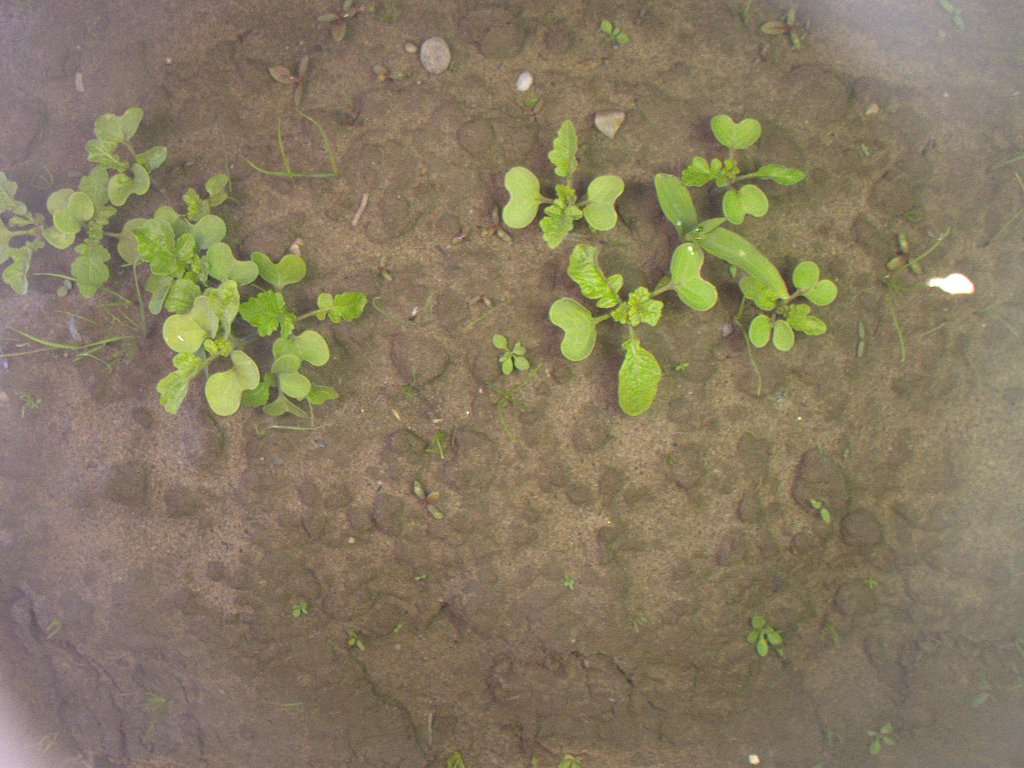
Crop: maize
Objects: maize, stem_maize